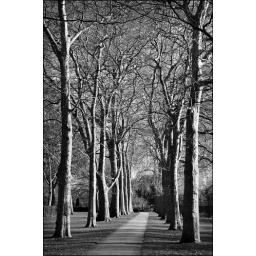
An avenue of plane trees in West Ham Park, London Borough of Newham.